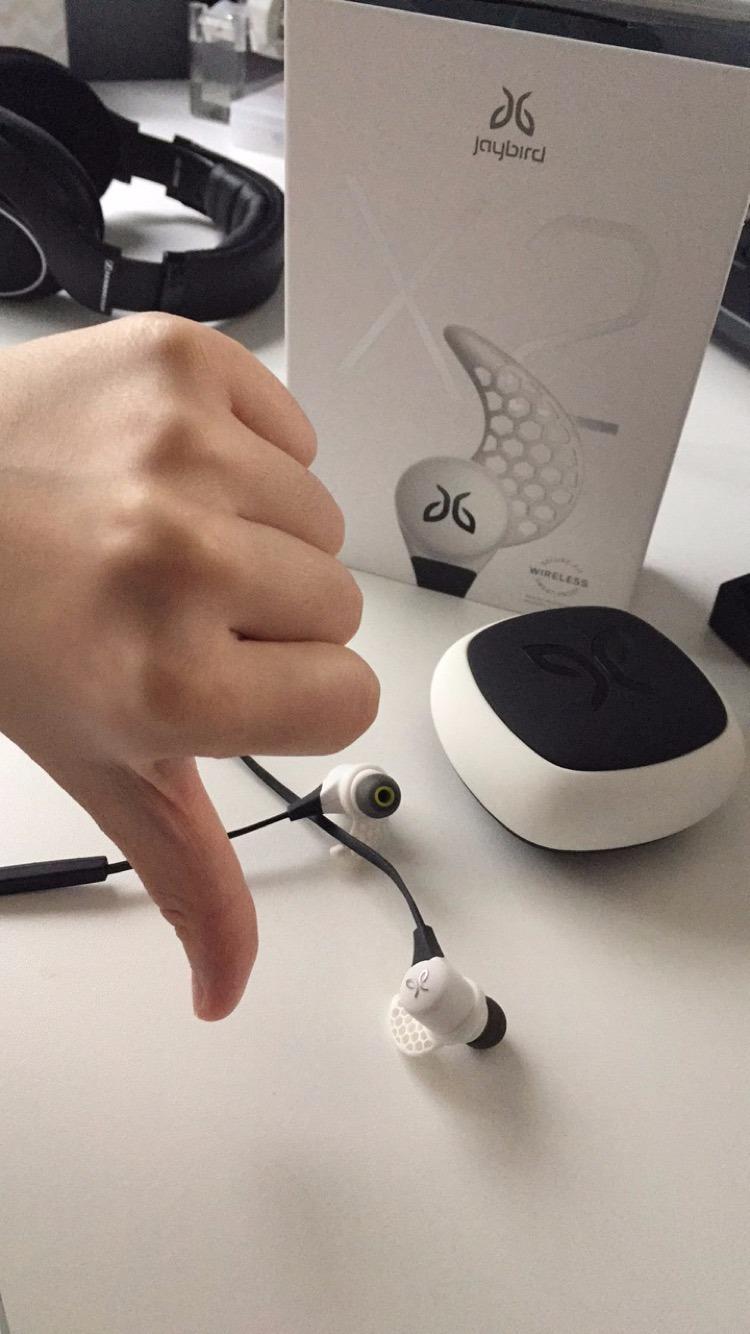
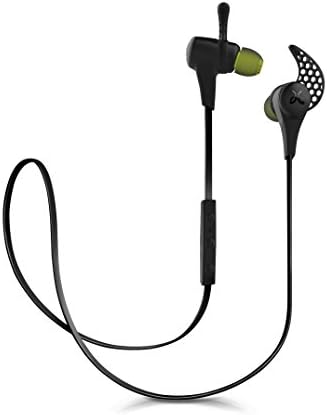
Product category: headphones
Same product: no